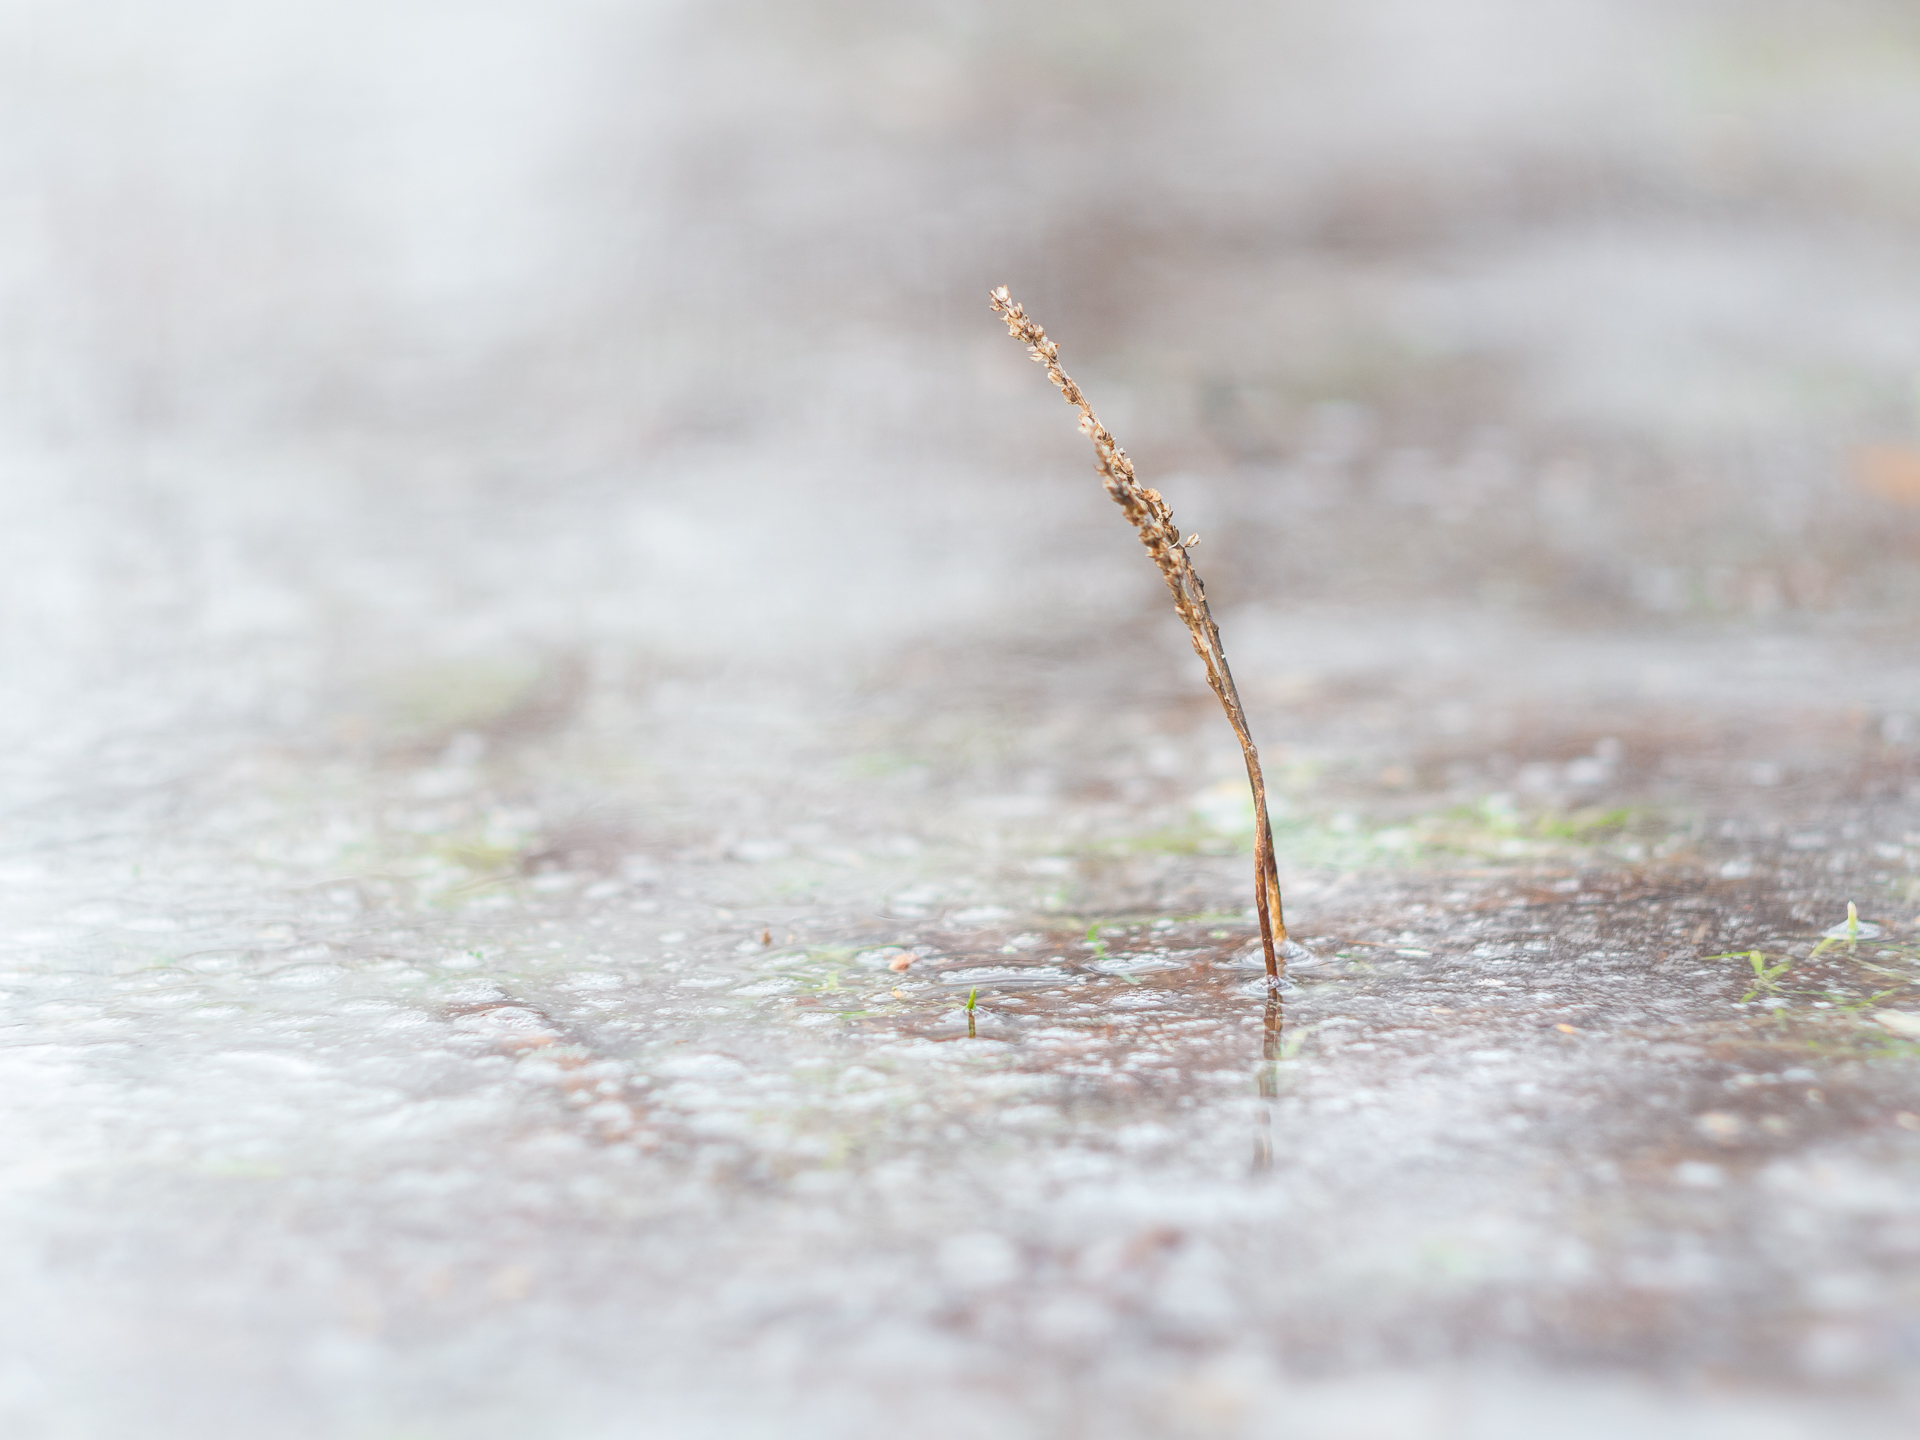
water, nature, grass, branch, snow, winter, bokeh, photography, leaf, frost, ice, park, weather, twig, close up, pflanze, vintagelens, helios, helios442, panasoniclumixg5, m42, macro photography, grass family